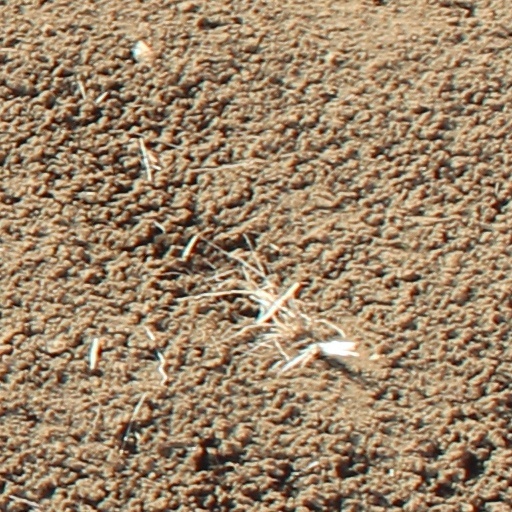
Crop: wheat